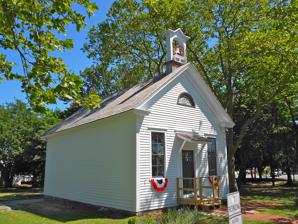
Building: Fishing Creek Schoolhouse
Country: Unknown
Year built: 1888
United States historic place Fishing Creek Schoolhouse U.S. National Register of Historic Places New Jersey Register of Historic Places Show map of Cape May County, New Jersey Show map of New Jersey Show map of the United States Location 2102 Bayshore Road, Villas , Lower Township, New Jersey Coordinates 39°0′51″N 74°56′20″W / 39.01417°N 74.93889°W / 39.01417; -74.93889 Area 1 acre (0.40 ha) Built 1888 NRHP reference No. 80002478 NJRHP No. 1000 Significant dates Added to NRHP March 6, 1980 Designated NJRHP October 9, 1979 Fishing Creek Schoolhouse (historically pronounced "Fishing Crik") is a historic school located in the Villas census-designated place , of Lower Township , Cape May County , New Jersey , United States. The schoolhouse was built in 1888 and added to the National Register of Historic Places on March 6, 1980. History The first school in the Fishing Creek area was built in the early 1800s on Fulling Mill Road, about a mile north of the current site. It was a log cabin that became so rundown that a local paper described it as "a disgrace to the neighborhood". It was used as a community center, supporting such activities as the Zobo Band, the Church Junior League, and neighborhood Saturday evening meetings.  These activities continued after the new schoolhouse was built in 1888. The new school was built on land donated by the Matthews family, with the basic structural form being adapted from plans for a church. Many of the builders of the one-room schoolhouse were veterans of the Civil War . The Fishing Creek School served as the only school in the area until the advent of motorized school buses. In 1921 some students were sent to the Cold Spring Academy by bus. After 1921 the school served about 40 students in grades 1-4 until it closed, about 1925. Students would walk from as far as two miles away to attend. View from the southeast In the 1920s, there were as many as eight one-room schoolhouses in the lower Cape May region, but with the introduction of school buses, the one-room schoolhouses became obsolete, and schools were consolidate into buildings with multiple classrooms. In 1926, the Fishing Creek School was sold at public auction and subsequently purchased by the Leckey family as a summer home. The Leckey family sought to preserve the school, and it was listed on the National and State Historic Registers in 1980. In 1998, members of the community began efforts to save the Fishing Creek School, and in 2002, the school, along with 1.3 acres, was purchased by the State Green Acres Program, and subsequently leased to Lower Township for 20 years. It is now being developed into a community center for recreational and educational uses. Mayor Mike Beck of Lower Township organized a non-profit organization, The Friends of the Fishing Creek School, to lead the effort to restore and maintain the site for the benefit of the community.  In 2010 two old roofs were removed and a new cedar shake roof was installed, to match the original roof. The Fishing Creek School is the only remaining one-room schoolhouse in Lower Township, New Jersey. See also External videos Fishing Creek School , Cape May Film National Register of Historic Places listings in Cape May County, New Jersey References